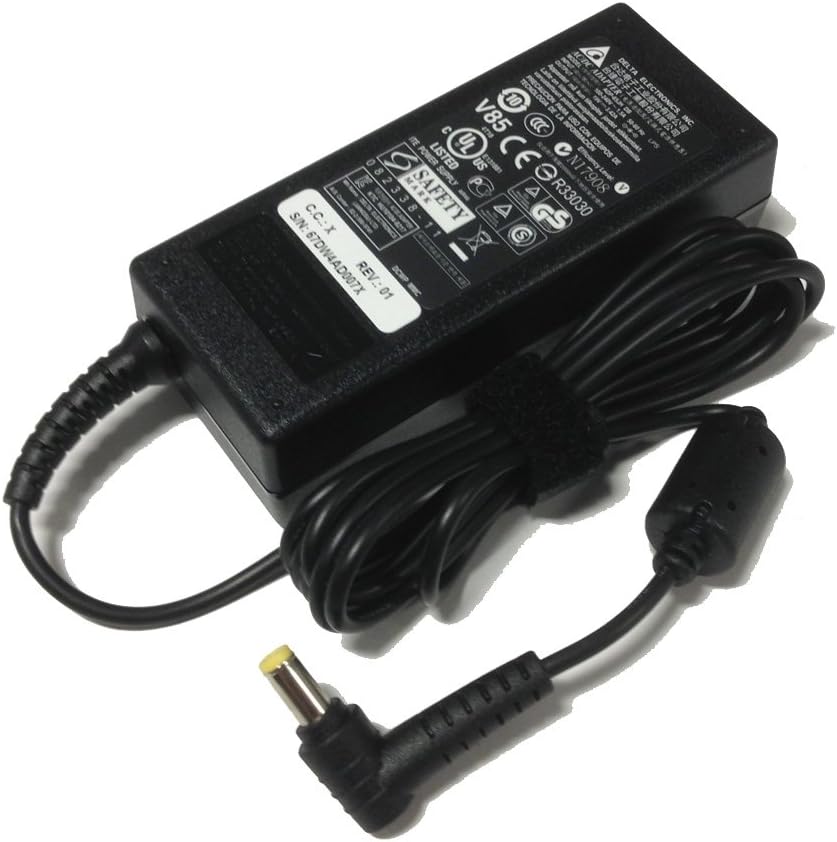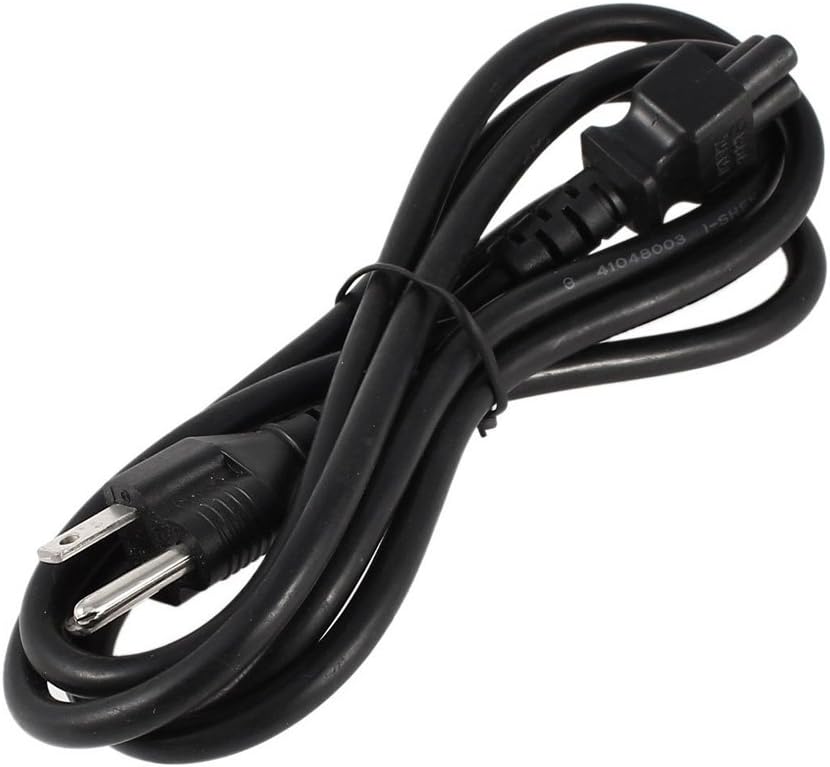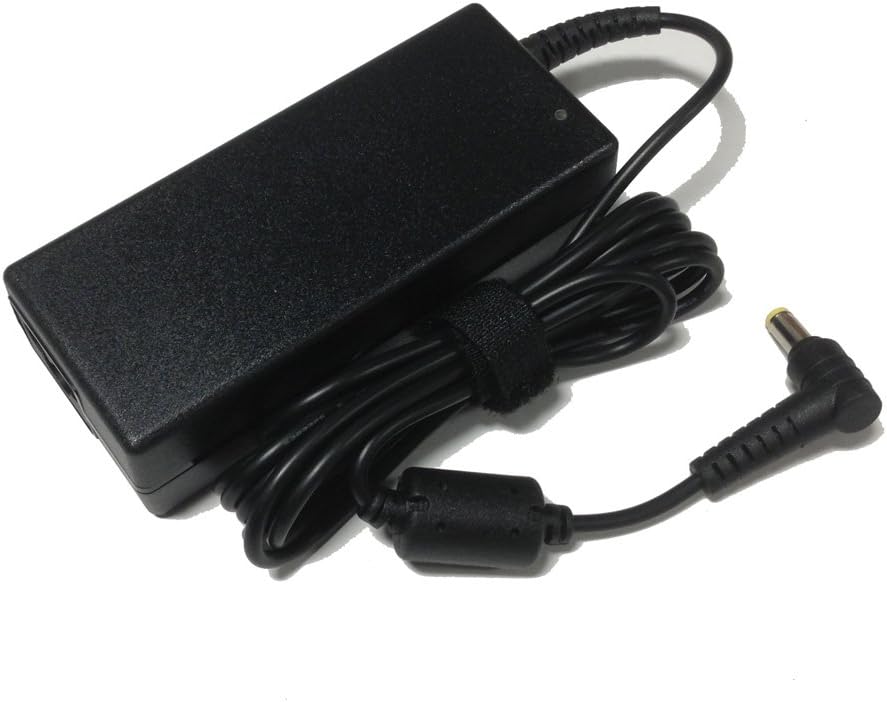
Acer Aspire E1 (All Models) Inc. E1-571 E1-531 E1-521 Series Laptop AC Adapter Charger Power Cord
Category: Computers
ACER AC Adapter 19V 3.42A 65W for ACER Aspire:4370Z,4370ZG,4410,4410T,4520,4520G,4530,4530Z,4535,4535G,4540,4540G,4553,4710,4710G,4710Z,4710ZG,4715,4715Z,4720,4720G,4720Z,4720ZG,4730,4730Z,4730ZG, P/N:PA-1650-22,SADP-65KB D
Features: ACER AC Adapter 19V 3.42A 65W for ACER Aspire:4370Z,4370ZG,4410,4410T,4520,4520G,4530,4530Z,4535,4535G,4540,4540G,4553,4710,4710G,4710Z,4710ZG,4715,4715Z,4720,4720G,4720Z,4720ZG,4730,4730Z,4730ZG, P/N:PA-1650-22,SADP-65KB D | Acer ADP-65DB | Premium quality laptop charger